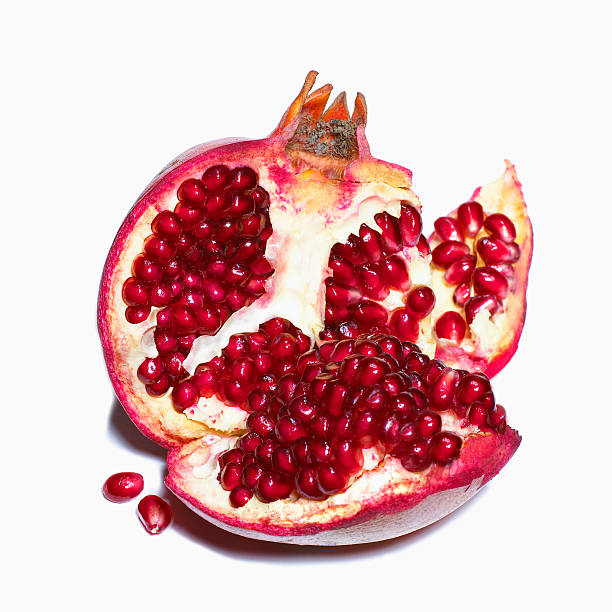
Label: pomegranate